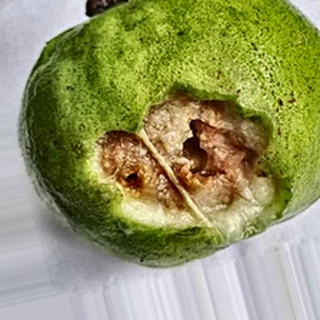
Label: guava_fruit_fly